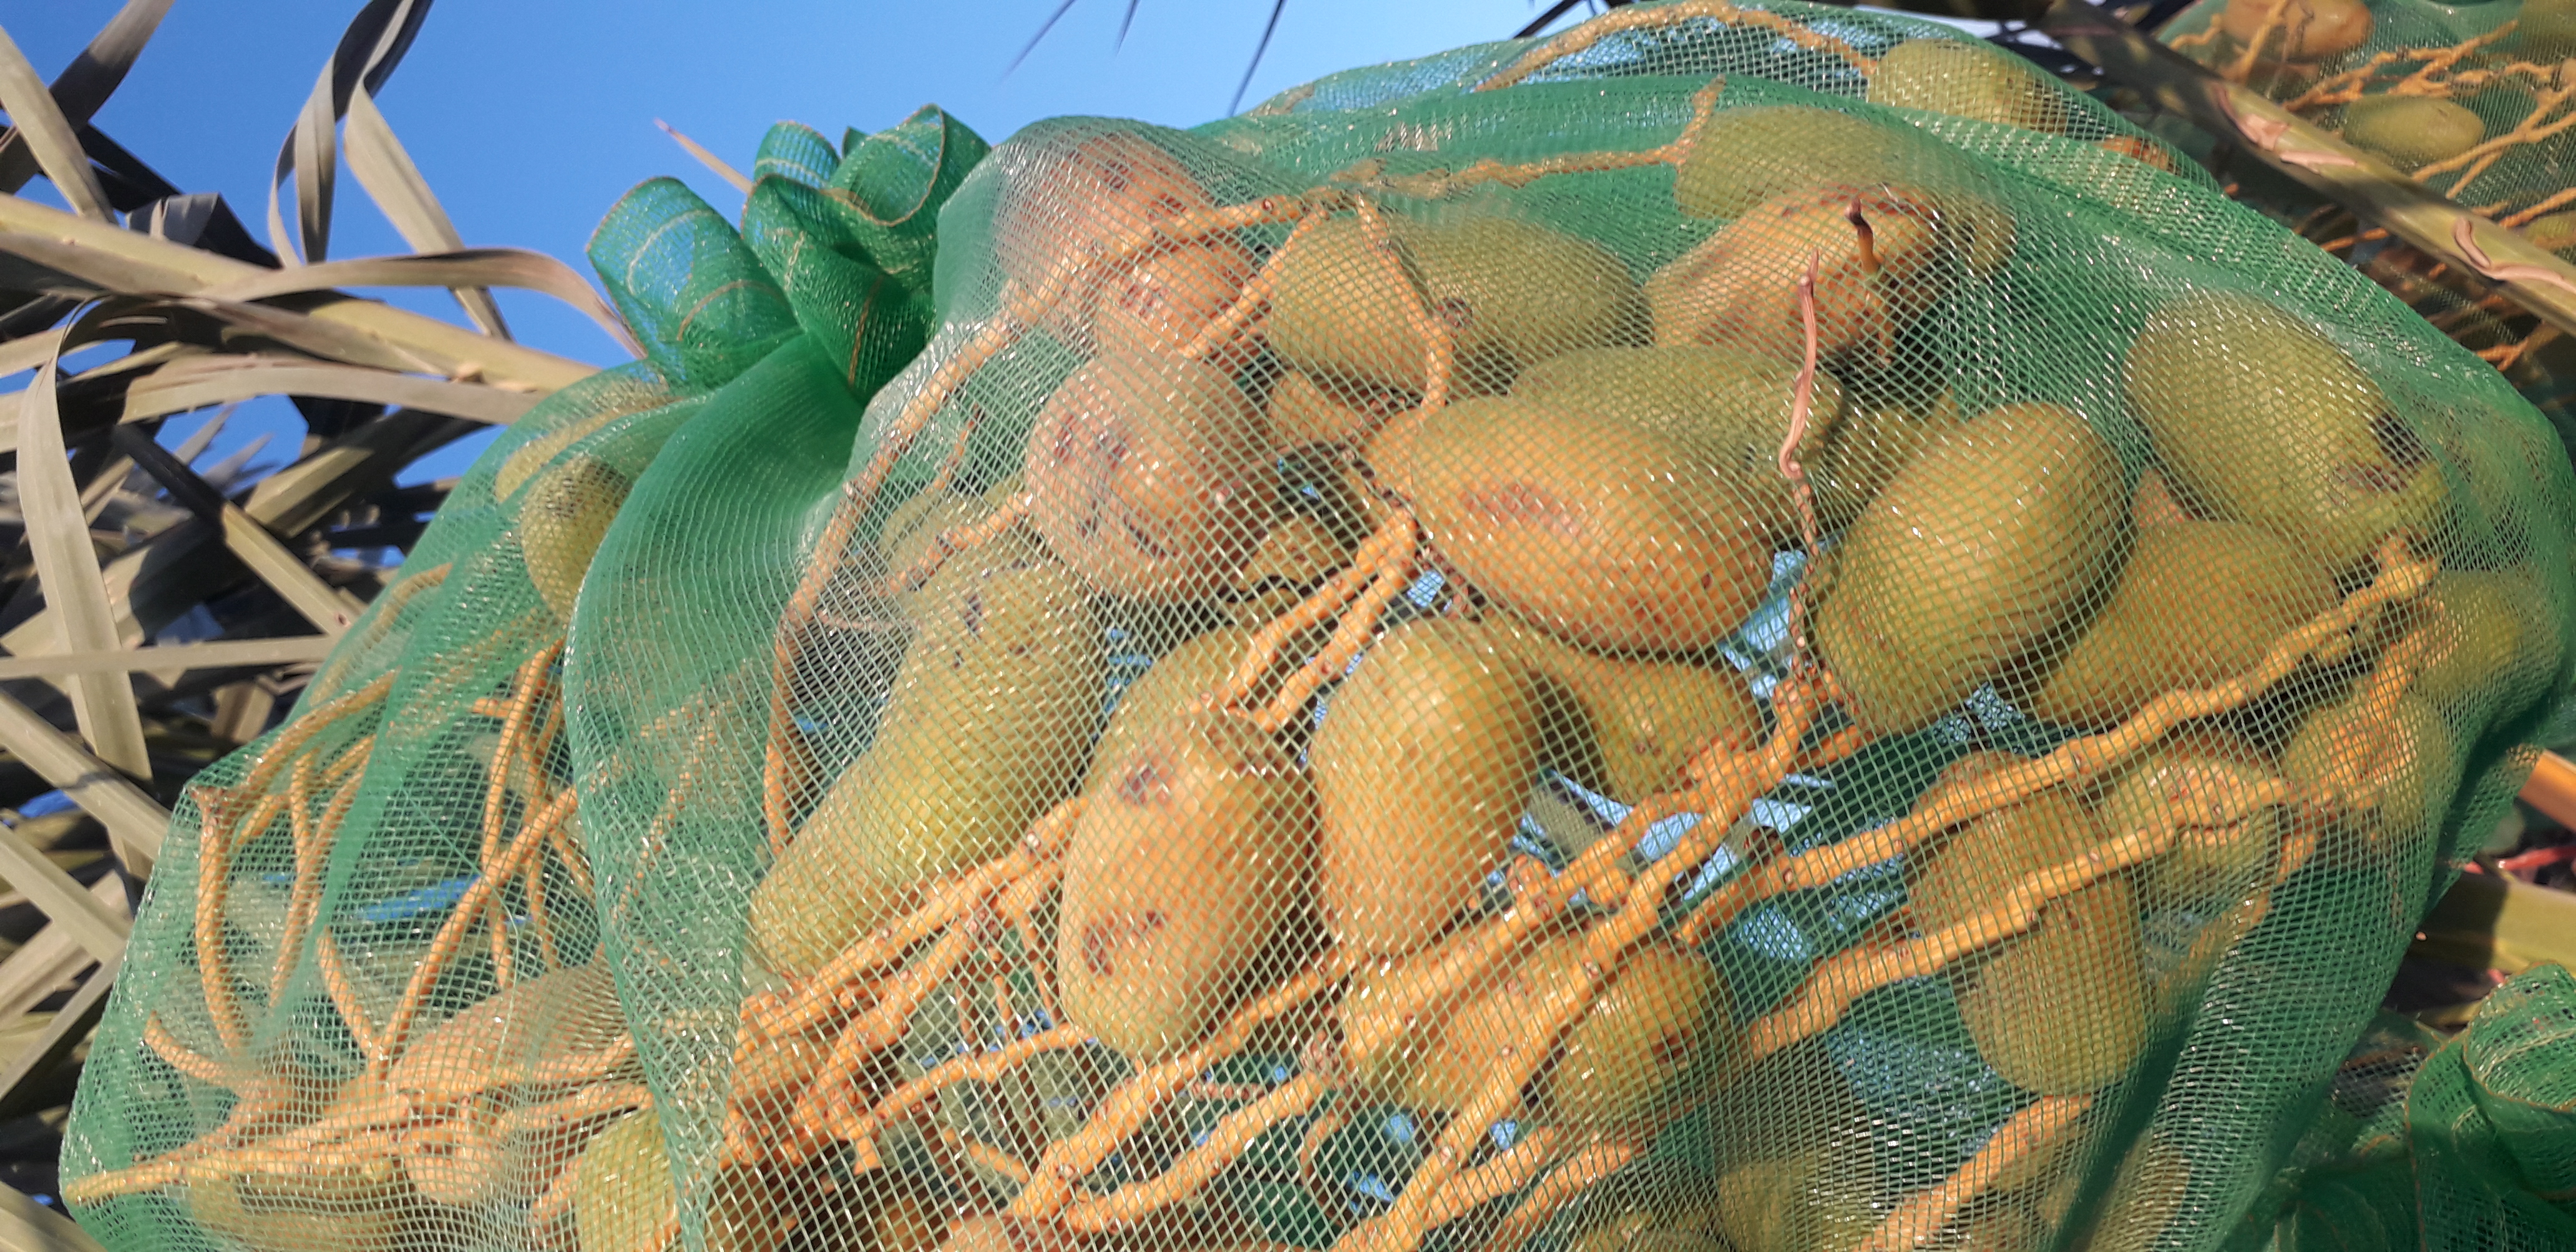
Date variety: Boumajhoul